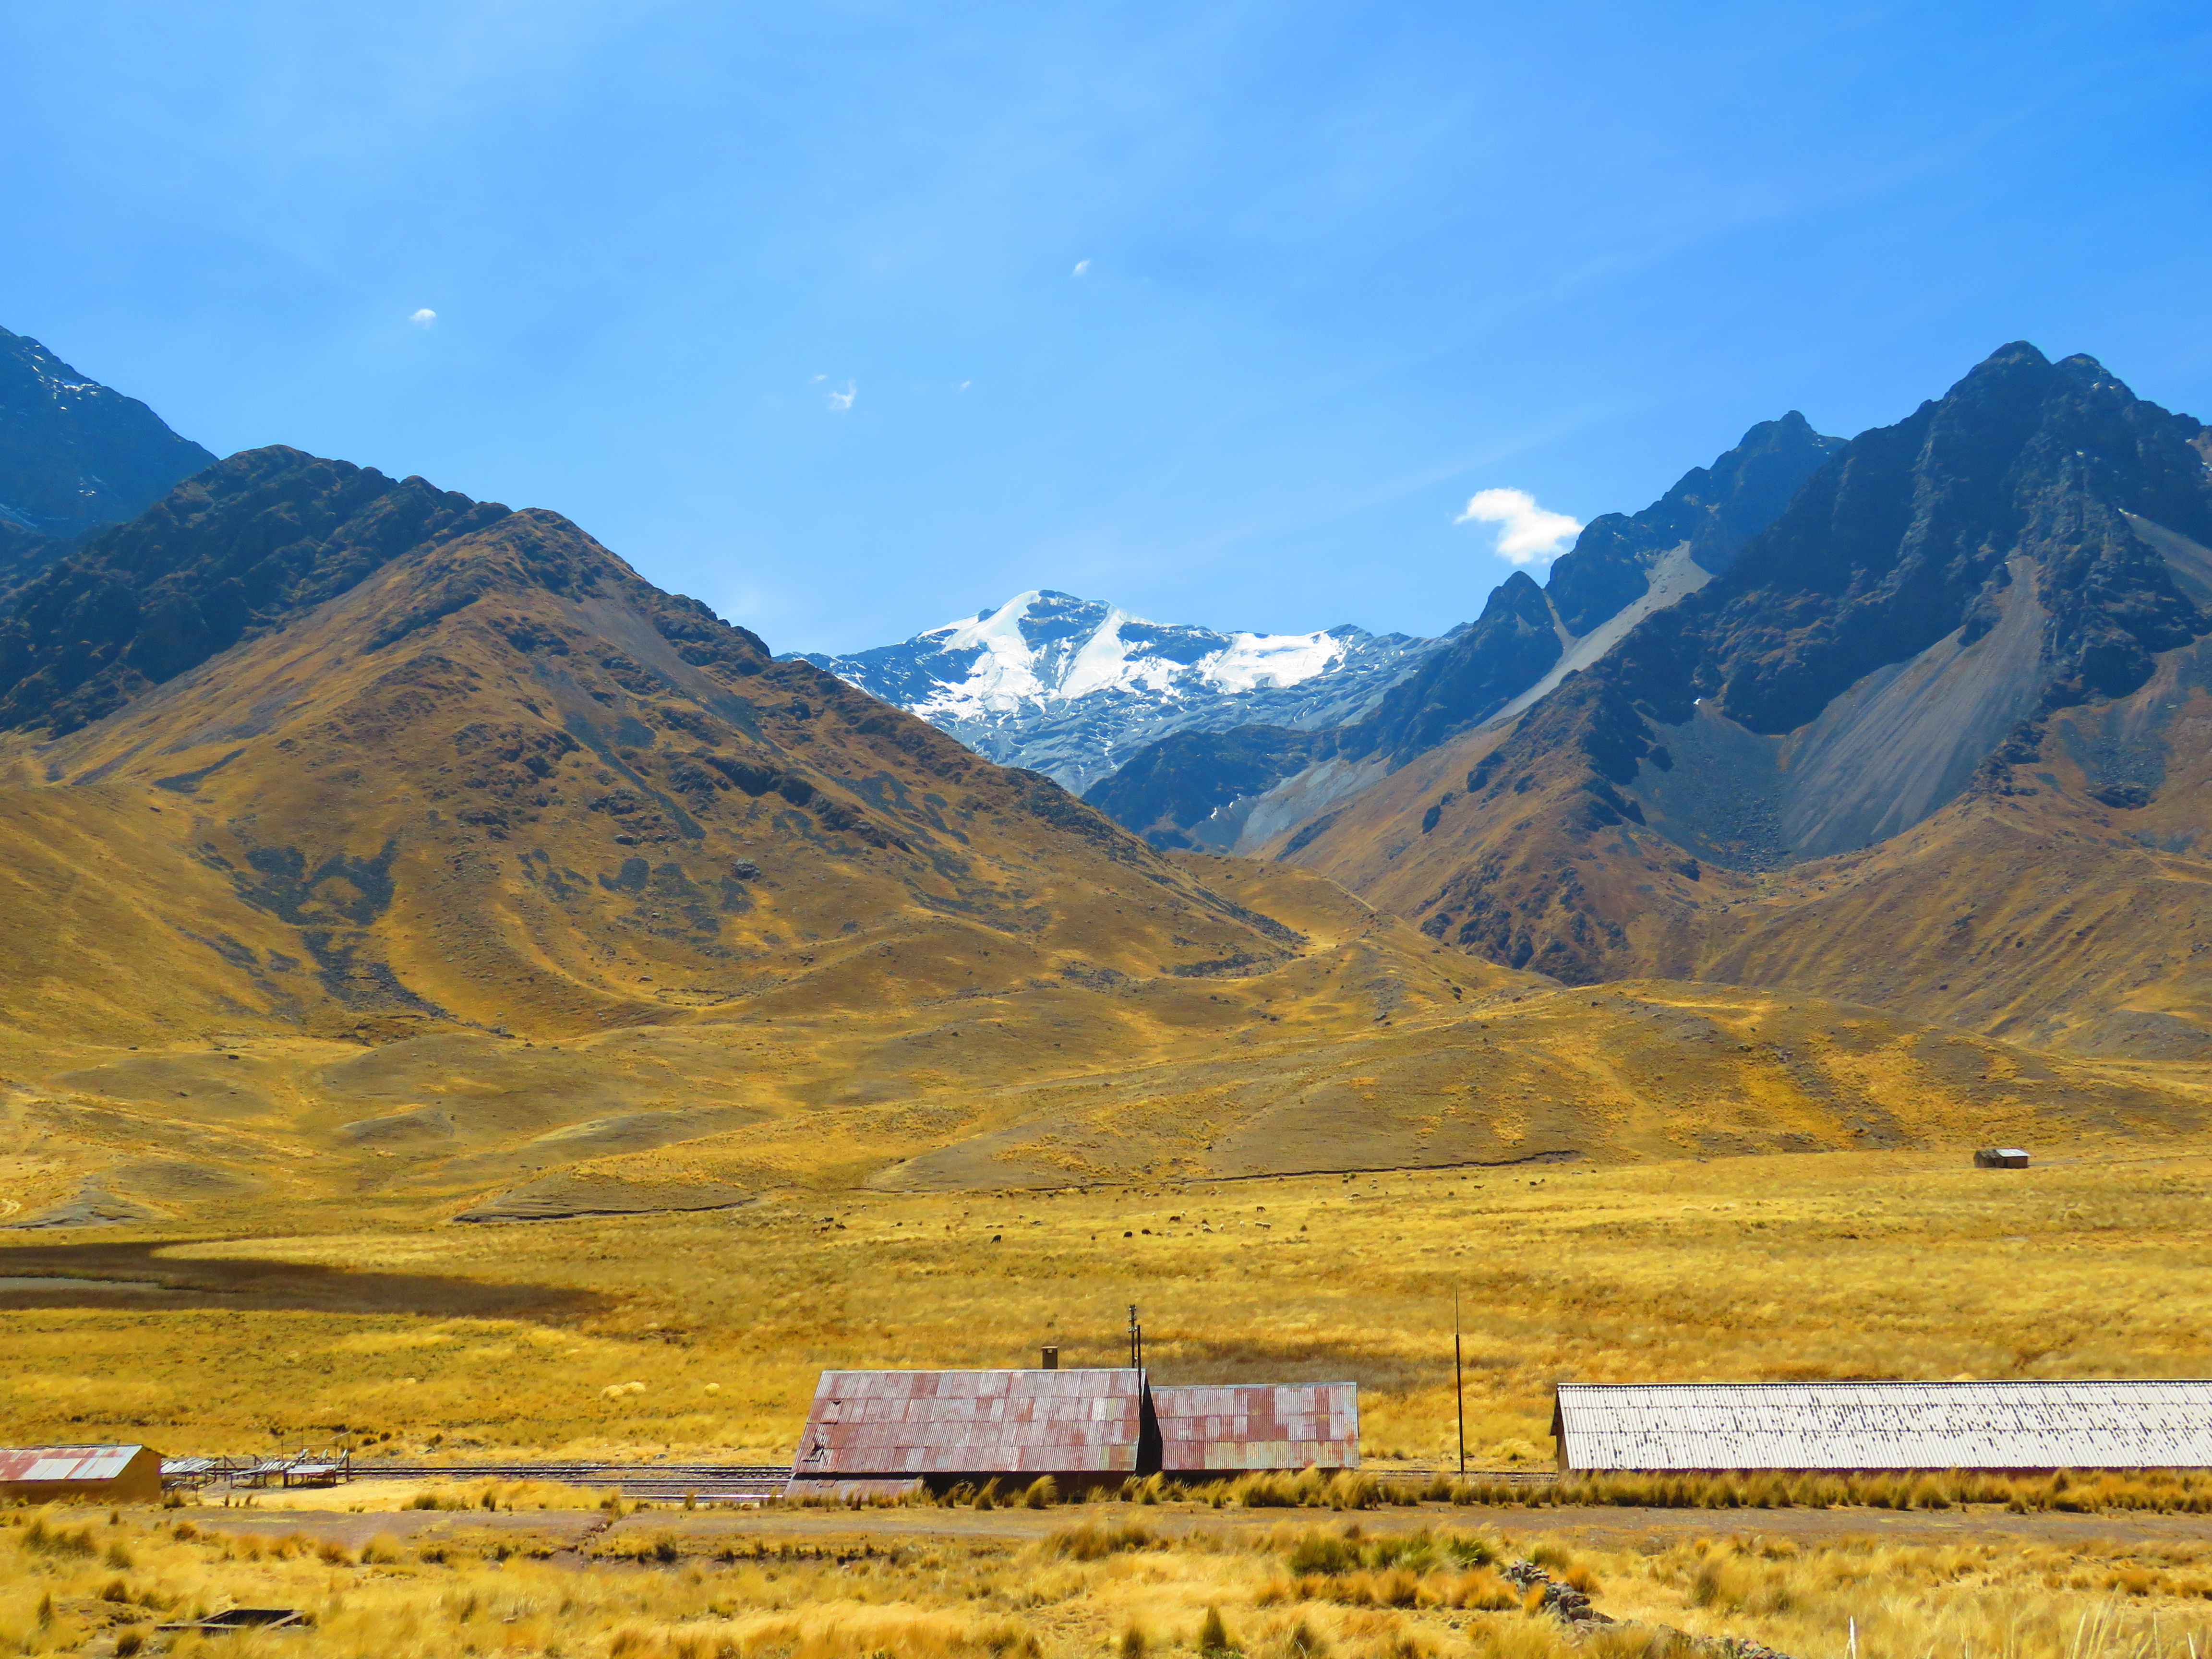
landscape, nature, wilderness, mountain, snow, road, field, prairie, hill, valley, mountain range, plain, peru, grassland, plateau, vista, fell, rural area, landform, geographical feature, mountainous landforms